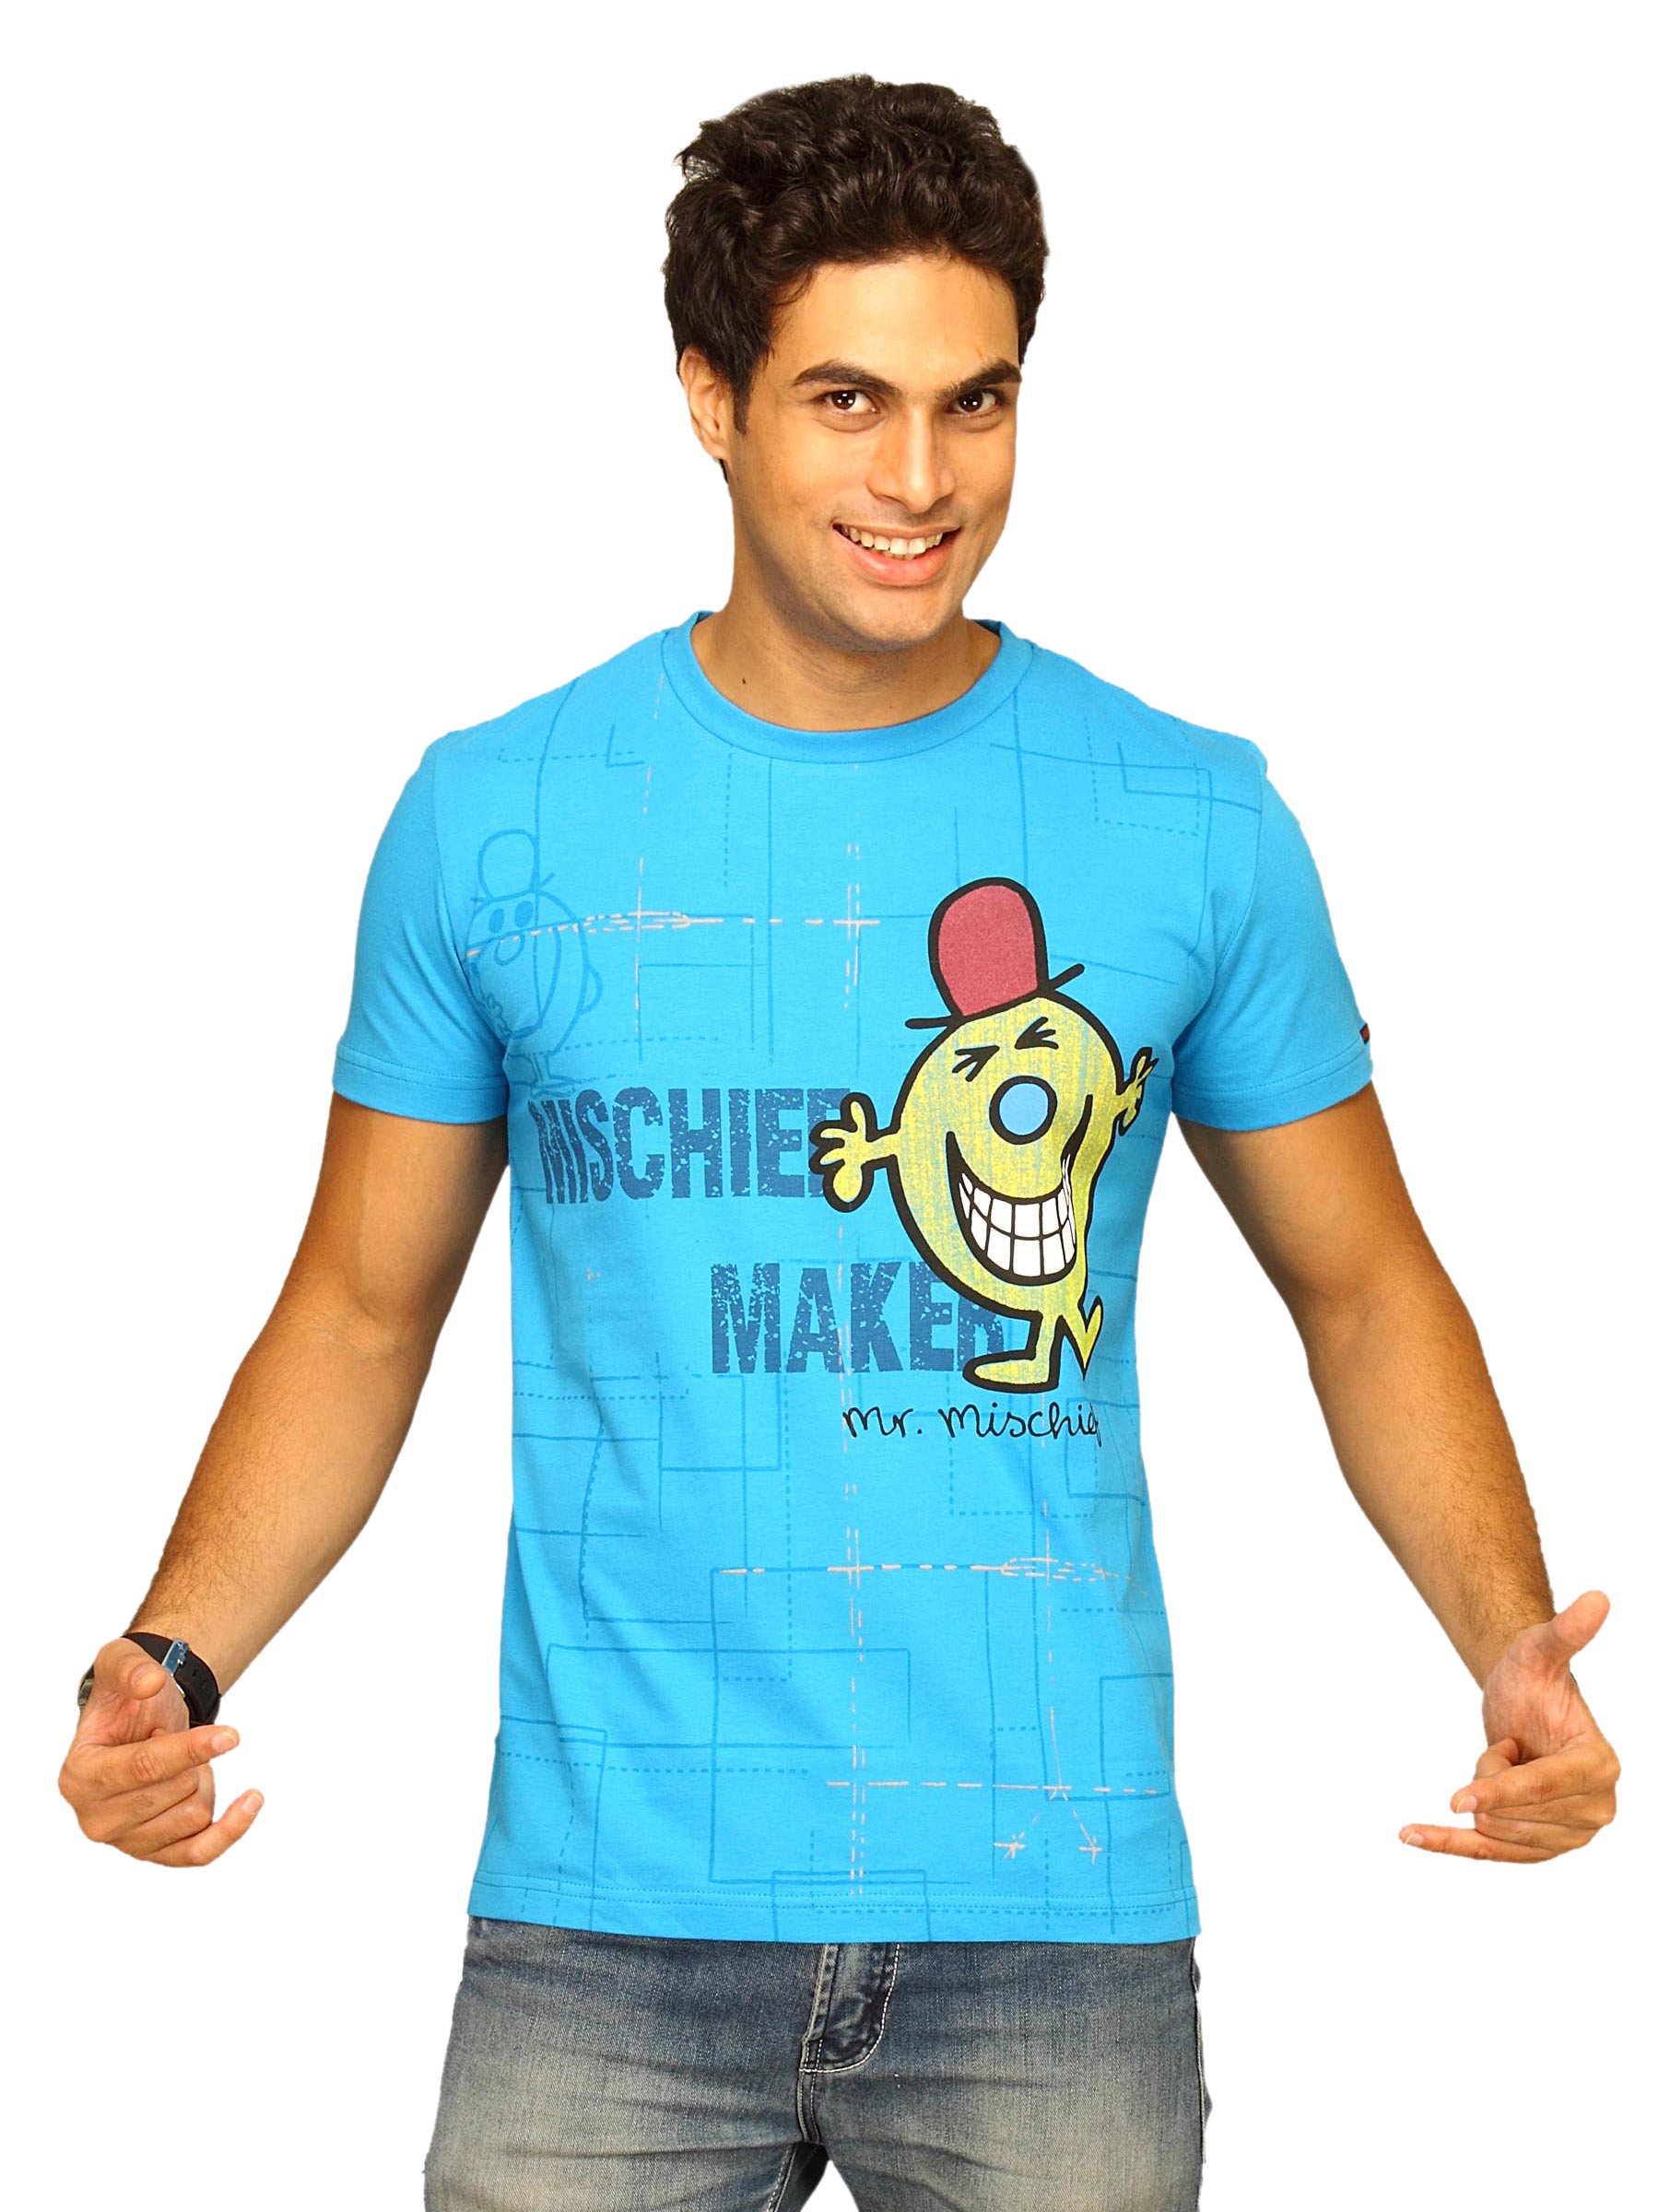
Mr.Men Men's Mischief Maker Blue T-shirt
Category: Apparel / Topwear / Tshirts
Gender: Men
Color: Blue
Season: Summer 2011
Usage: Casual